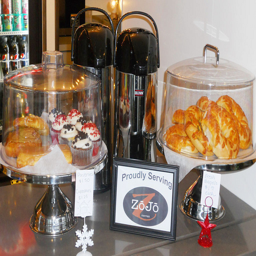
a table with some different deserts and drinks
Two cake plates with lids displaying pastries on a counter.
A table full with a display of cupcakes and donuts.
Cupcakes, danishes and bagels sit under glass on a countertop next to coffee carafes.
Coffee and pastry table in a convenience store.